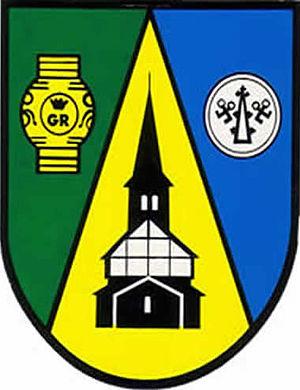
Mehren est une municipalité allemande située dans le land de Rhénanie-Palatinat et l'arrondissement d'Altenkirchen (Westerwald).